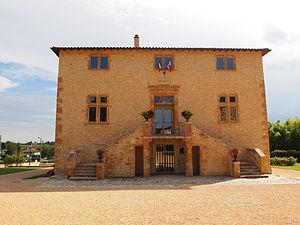
Mairie d'Arnas.
Arnas est une commune française située dans le département du Rhône, en région Auvergne-Rhône-Alpes.